Sigurd Rosted

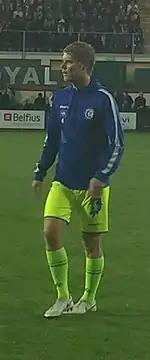
Rosted warming up for Gent in 2018

Sigurd Rosted (born 22 July 1994) is a Norwegian professional footballer who plays as a centre-back for Major League Soccer club Toronto FC.